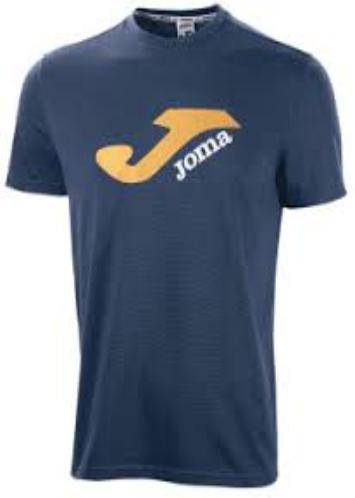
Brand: Joma-2
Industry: Clothes